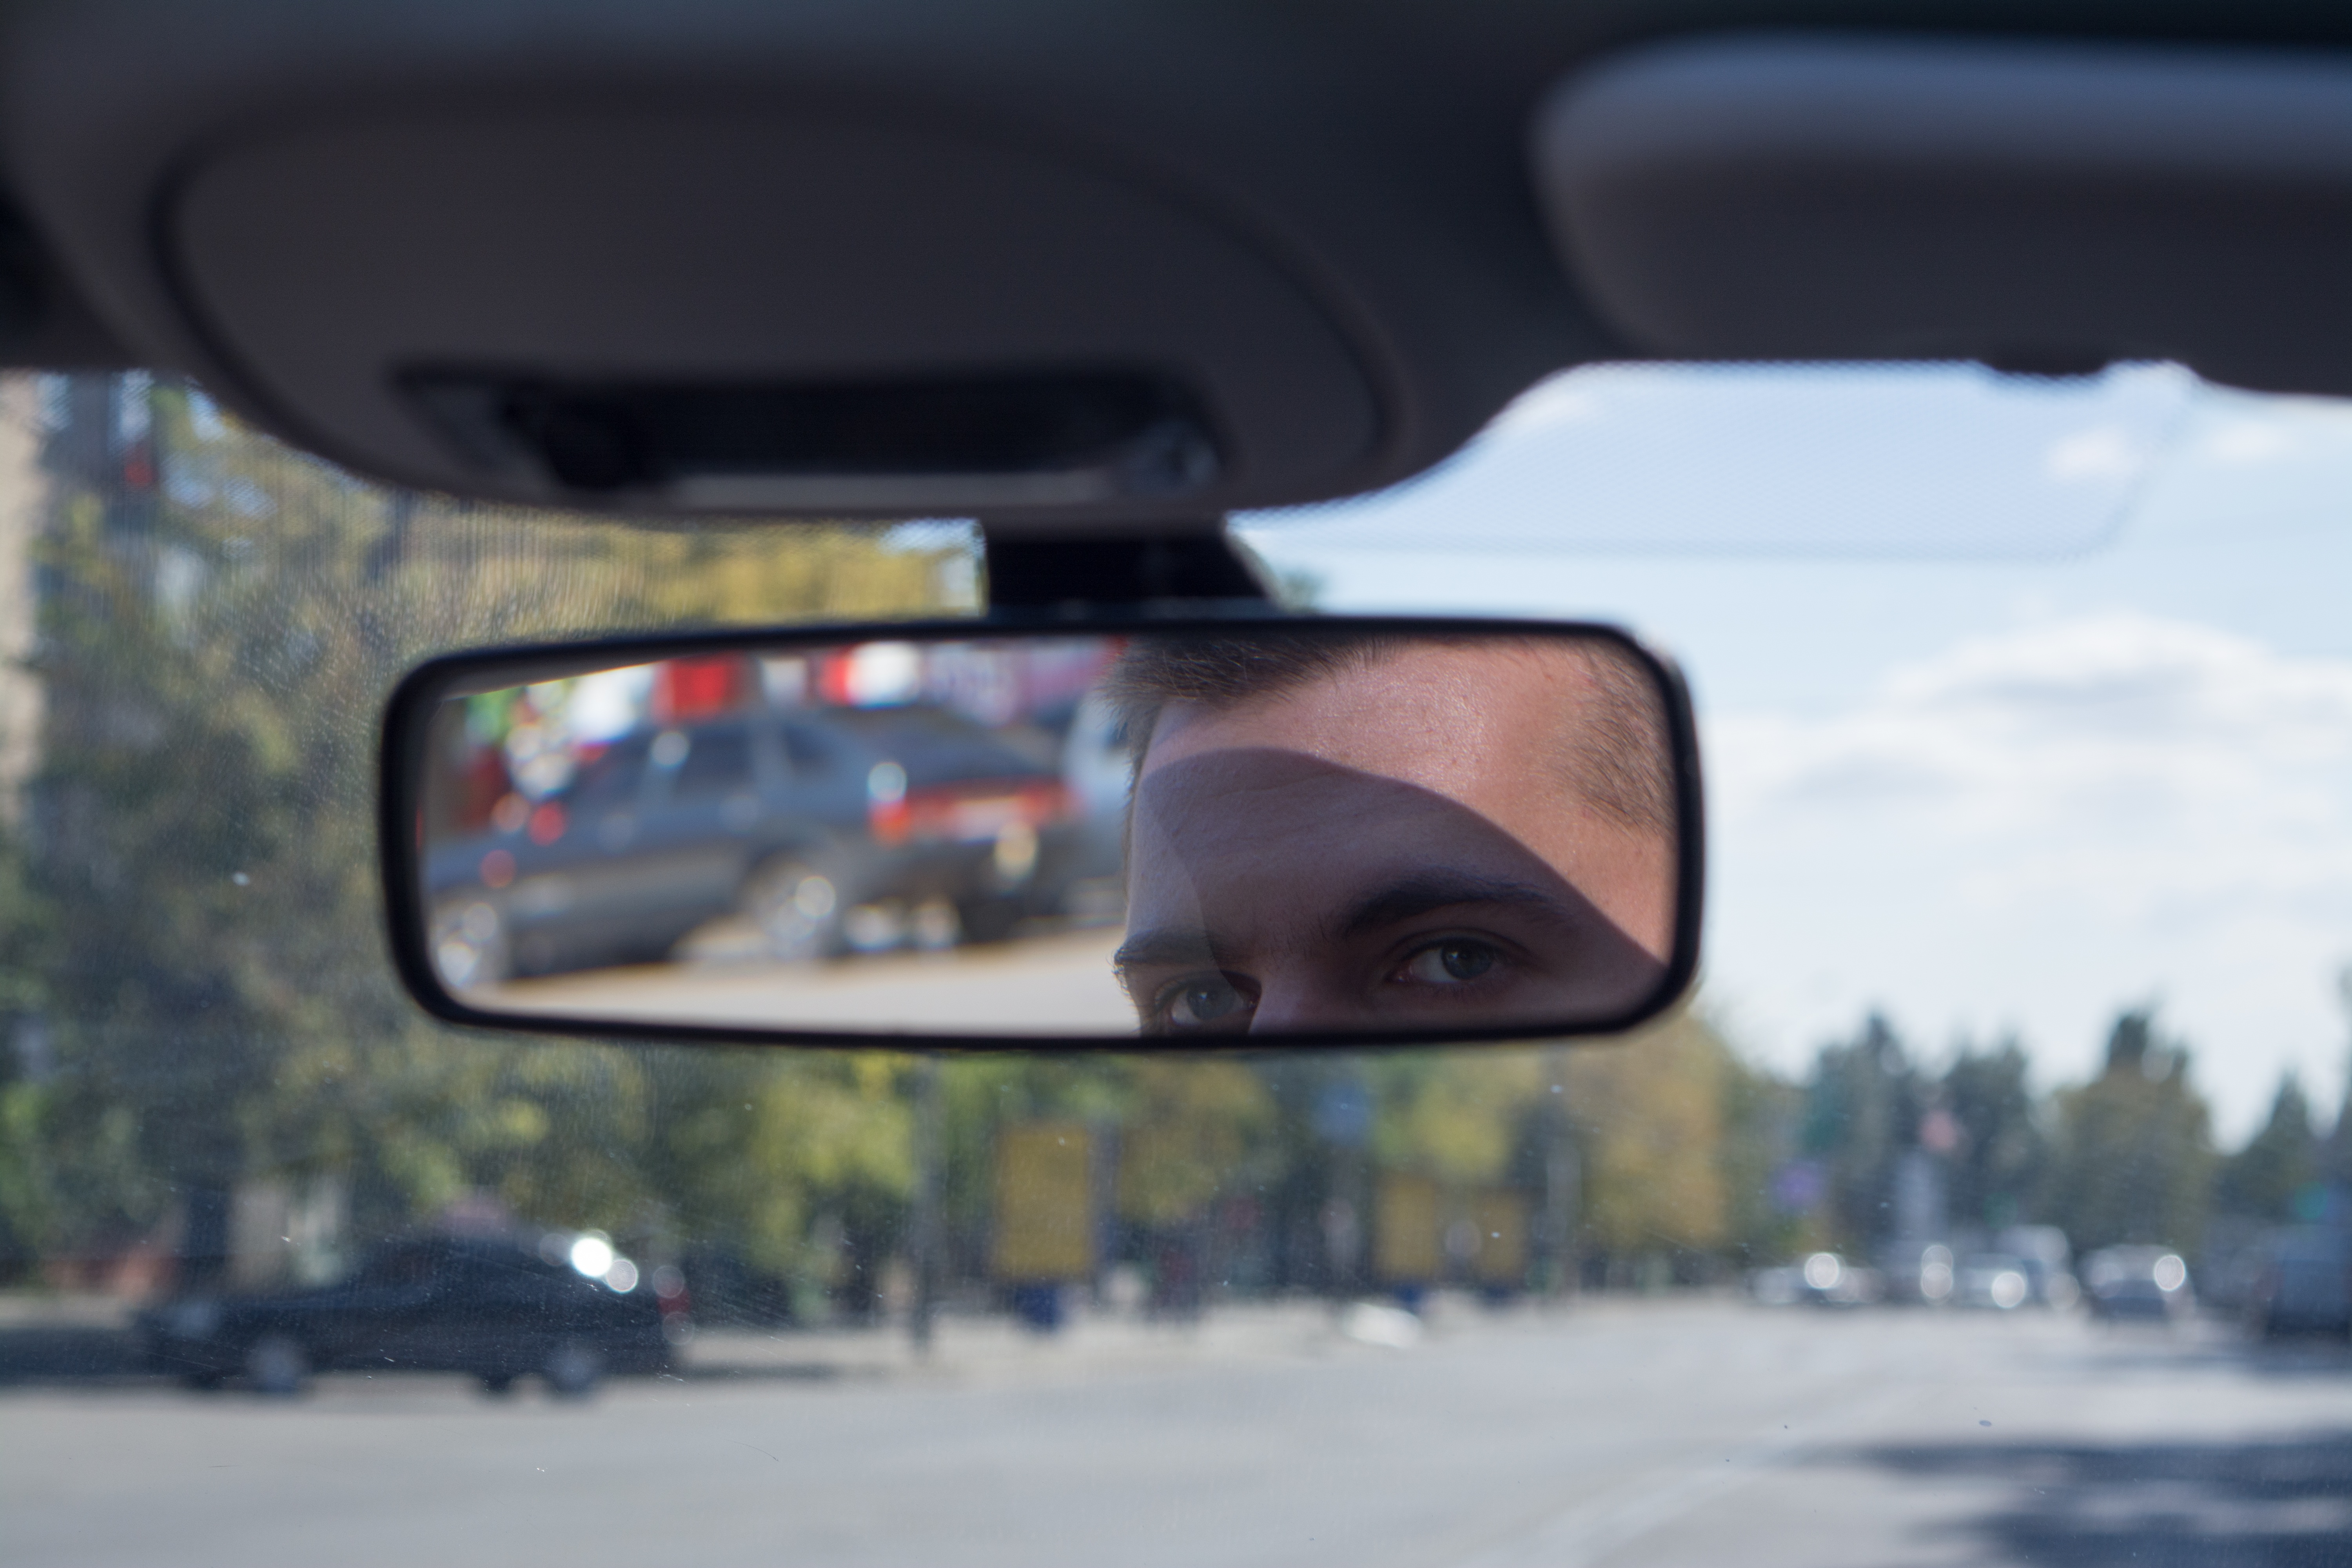
car, driving, vehicle, bumper, rear view mirror, automobile make, automotive exterior, automotive mirror